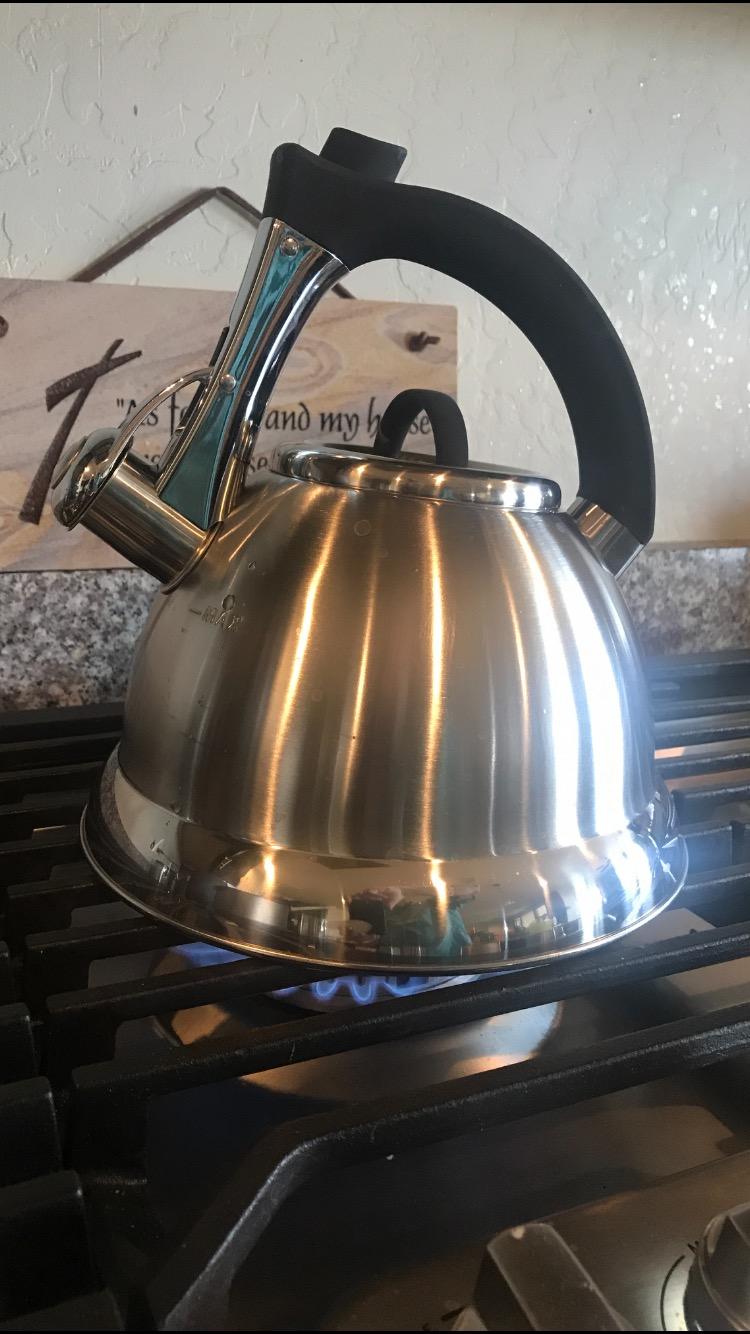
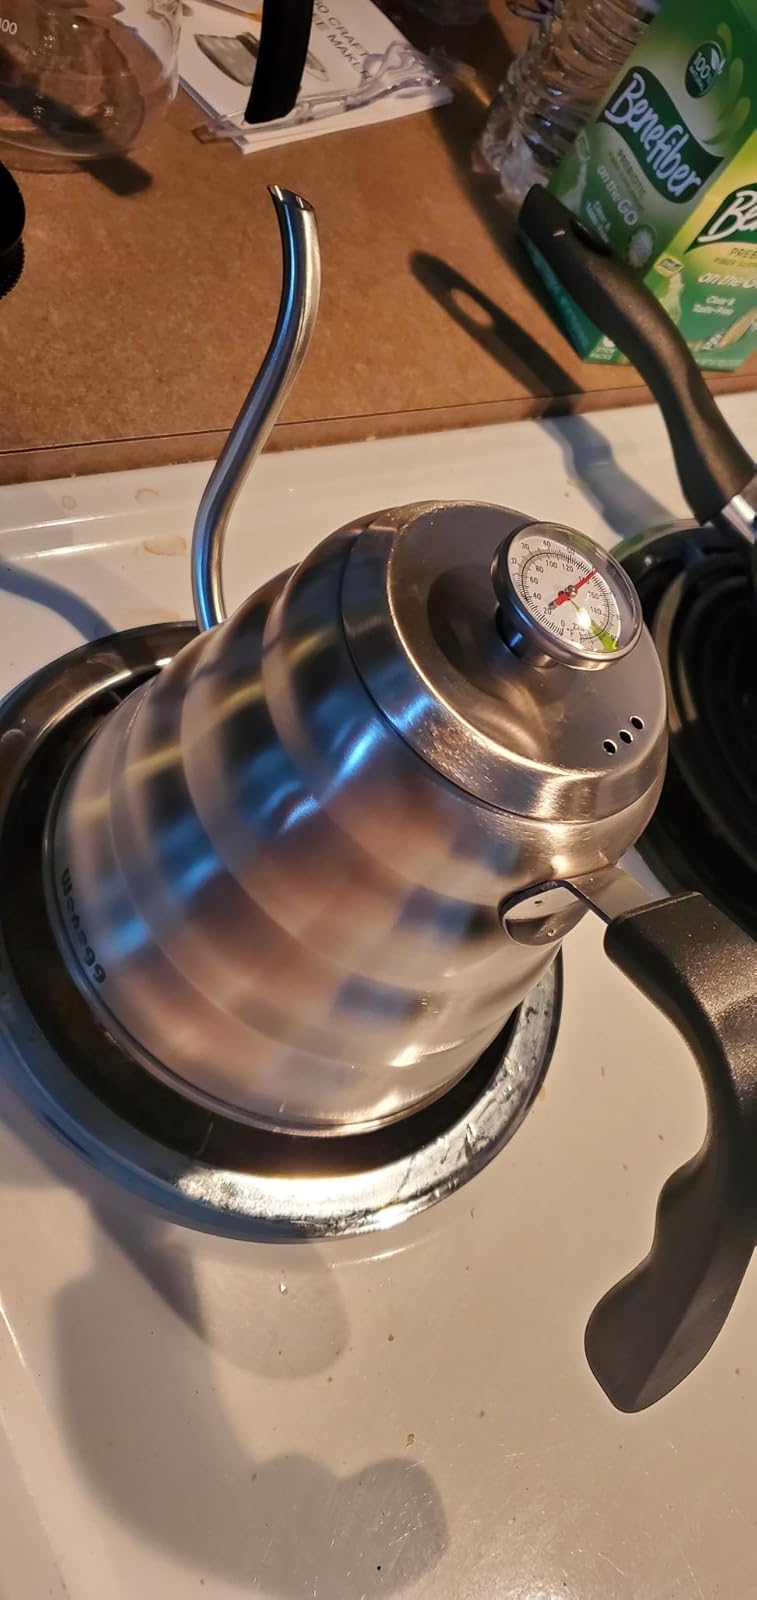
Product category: items_kettle
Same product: no